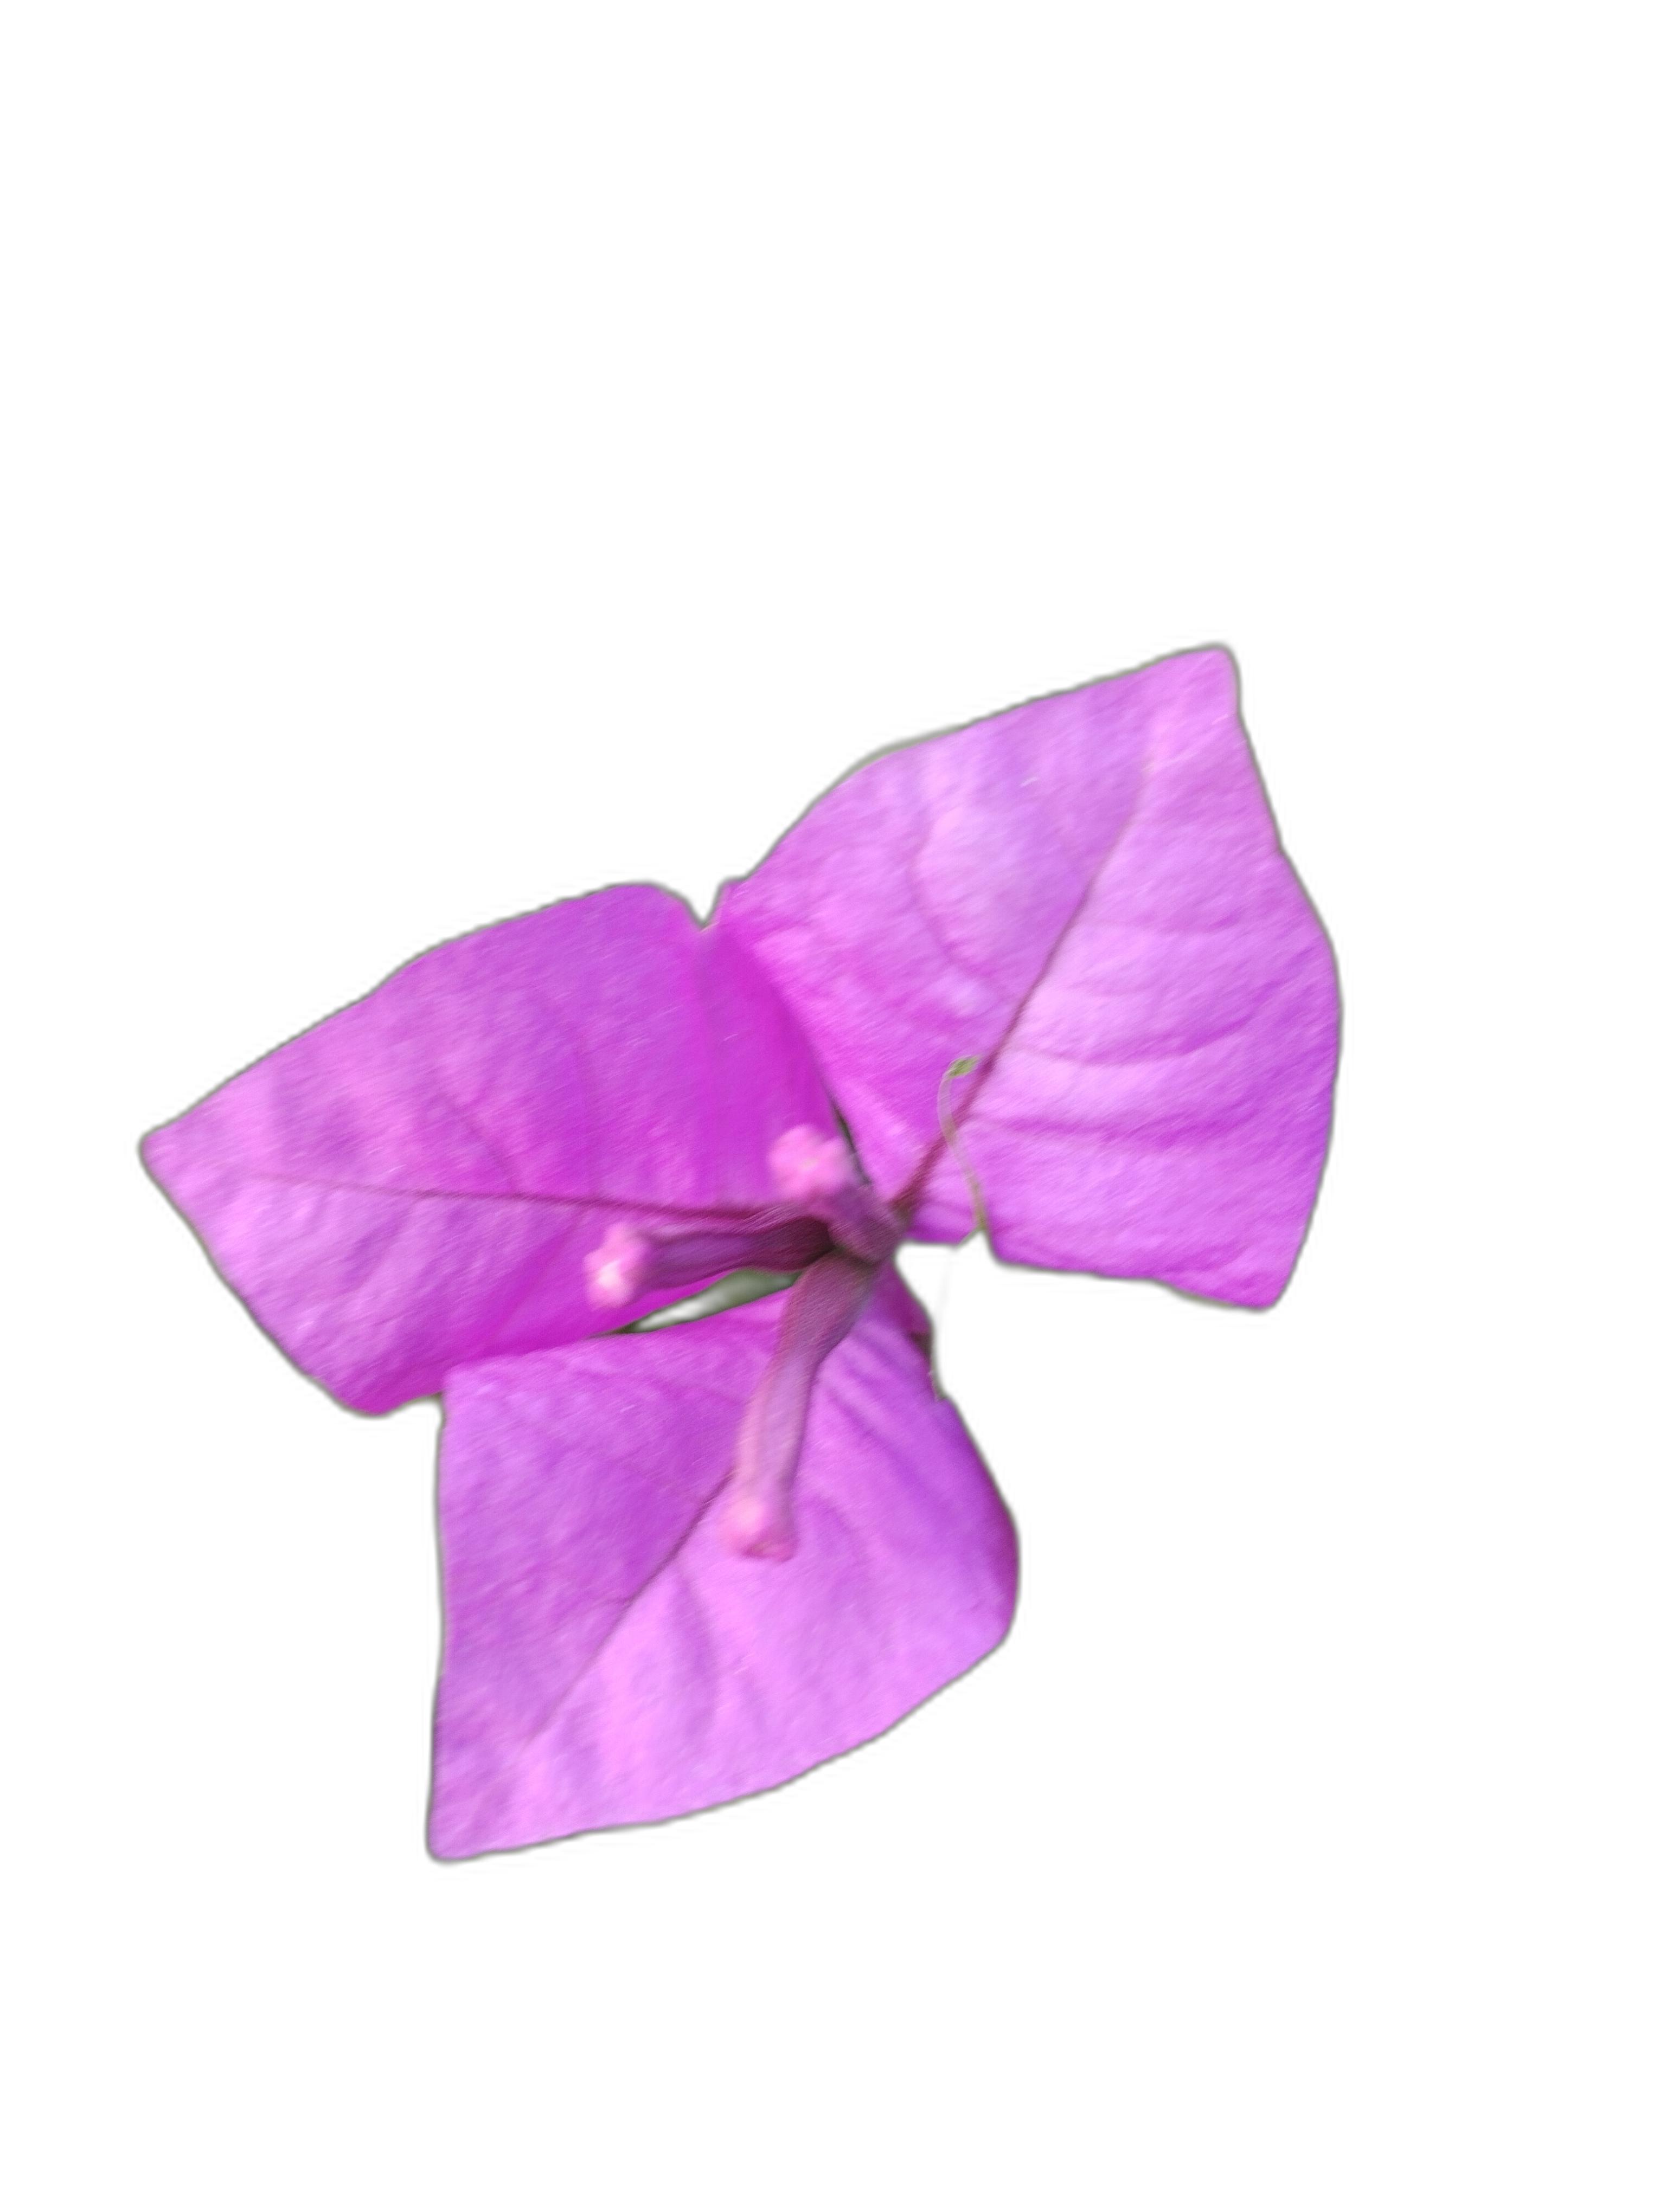
Label: Bougainvillea